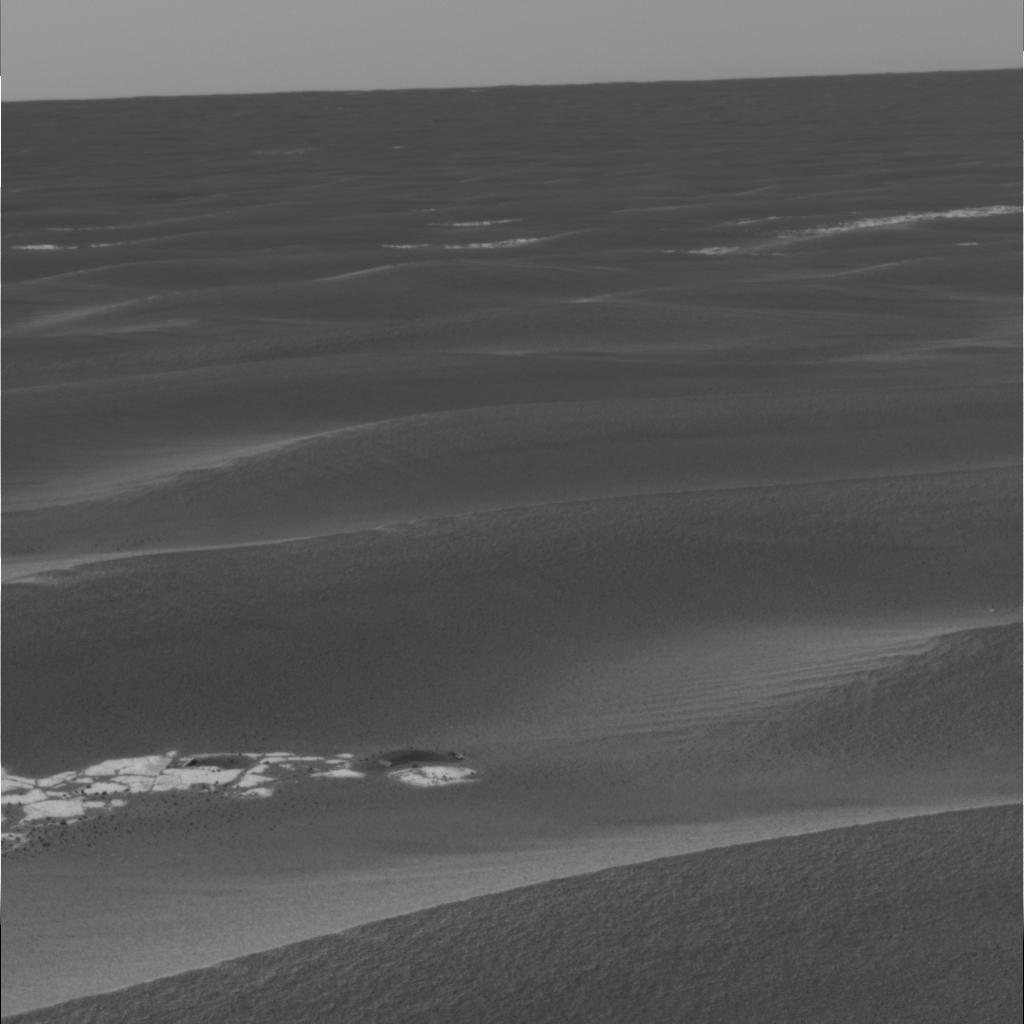
Surface features visible: Rock Outcrops, Dunes/Ripples, Rock (Linear Features), Soil, Spherules, Distant Vista, Sky